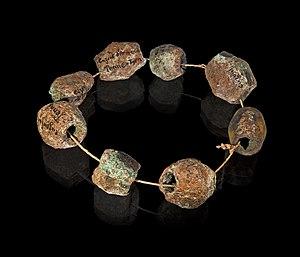
Parure en perles de bronze Étage